Hubert Airy

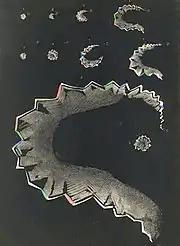
Illustration from 1870, by Hubert Airy, is one of the first pictures of a migraine aura.

Hubert Airy (June 14, 1838 – June 1, 1903) was an English physician who was the pioneer in the study of a migraine. He was the son of Sir George Airy, Astronomer Royal. He has two portraits in the National Portrait Gallery.